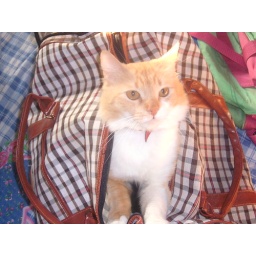
cat in the bag